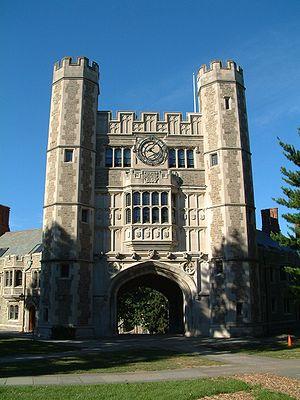
L'université de Princeton est une université de recherche privée, située dans la ville de Princeton dans l'État du New Jersey, aux États-Unis. Elle est aussi la quatrième plus ancienne université aux États-Unis.